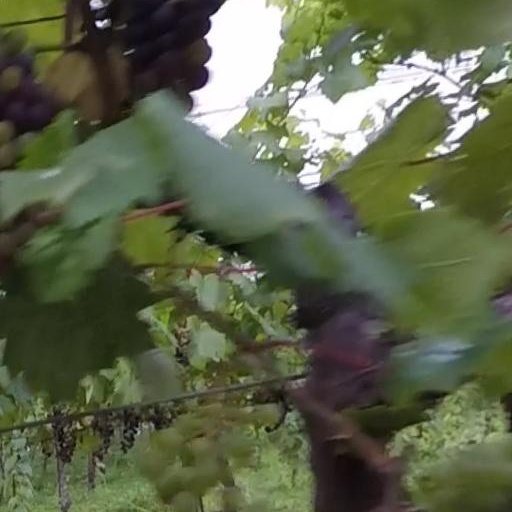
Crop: grape